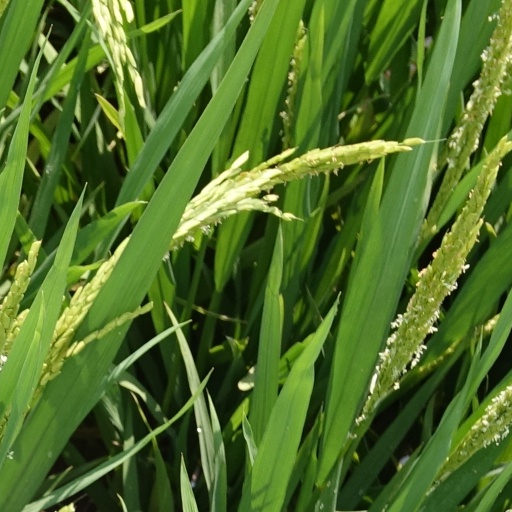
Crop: rice